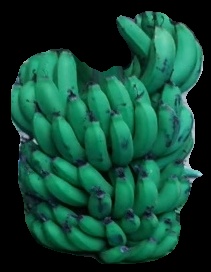
Variety: pachbale
Grade: grade2